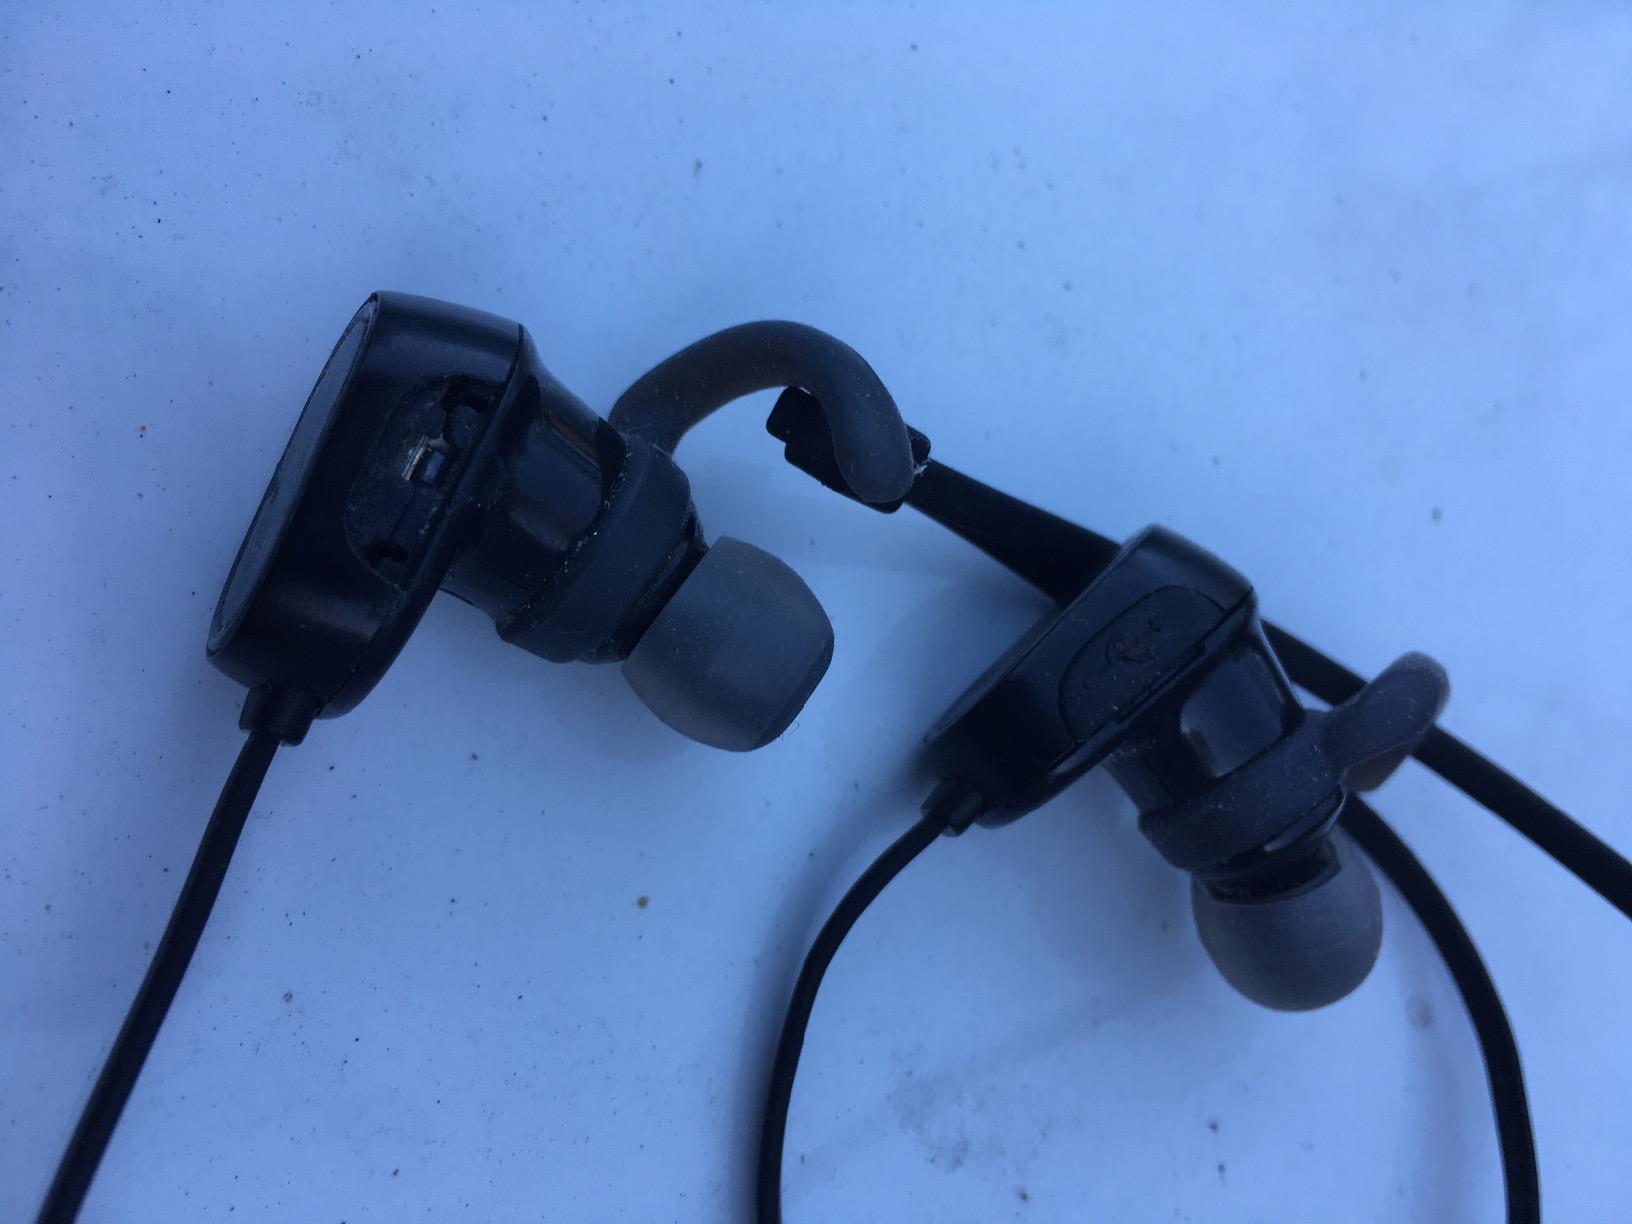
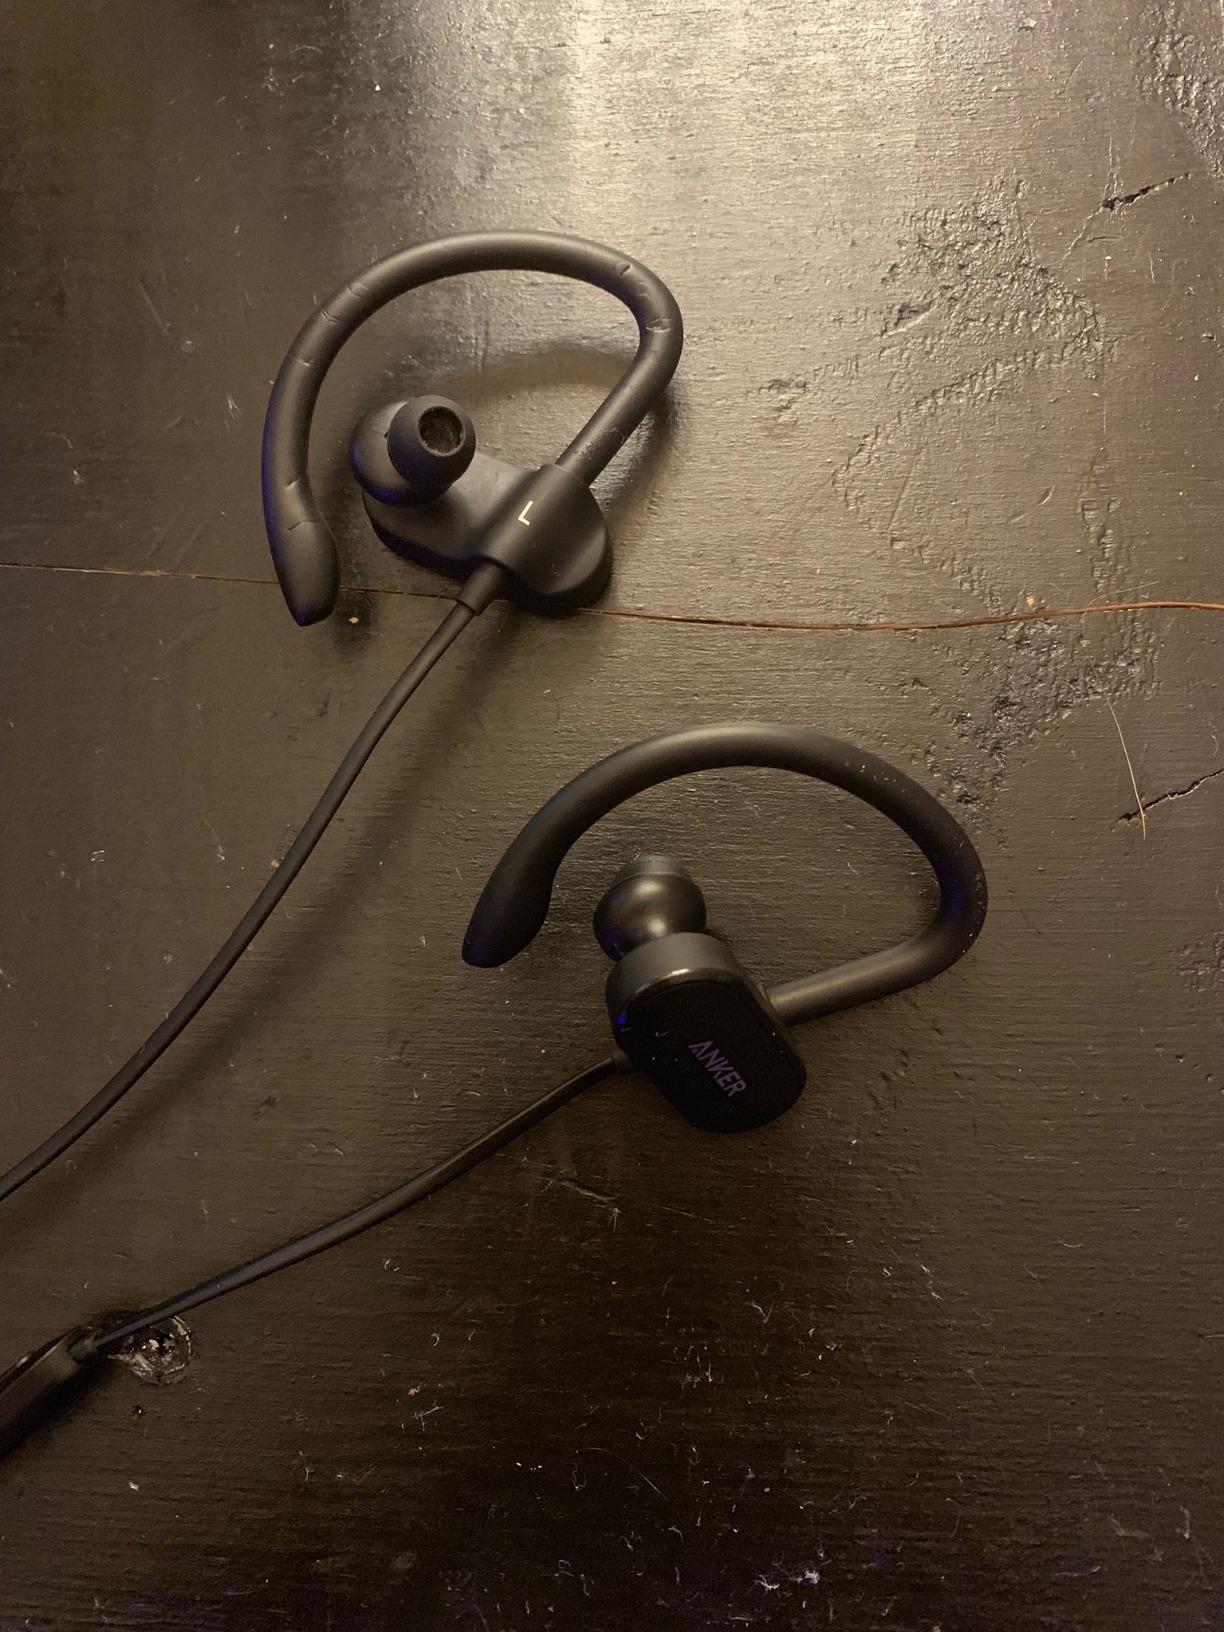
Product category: headphones
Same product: no